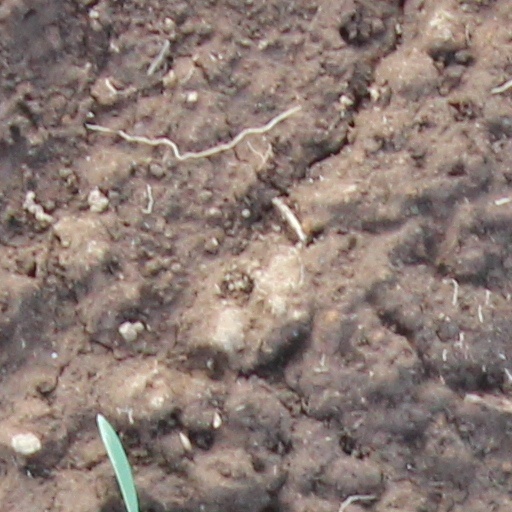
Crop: wheat